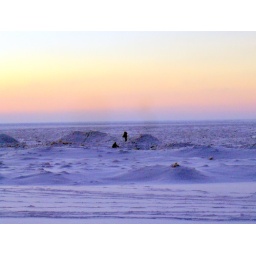
They are standing at a point where in the summer, they would be in 10 feet of water